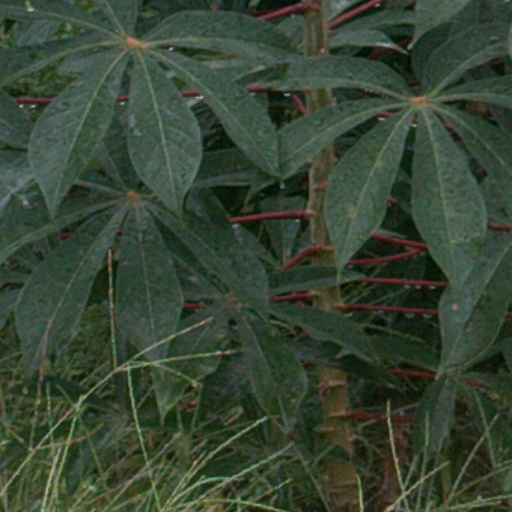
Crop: cassava